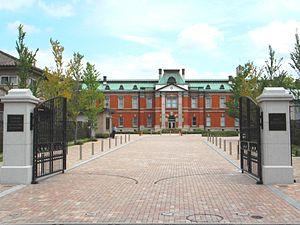
La 16ᵉ division est une unité d'infanterie de l'armée impériale japonaise. Son nom de code est Division Mur et son symbole militaire est 16D. Elle est l'une des quatre nouvelles divisions créées à la fin de la guerre russo-japonaise le 1ᵉʳ avril 1905. Elle est plus tard déployée en Mandchourie comme l'ensemble de l'armée japonaise qui ne laisse aucune division au Japon même. Elle est officiellement créée le 18 juillet 1905 et recrute principalement dans la région de Kyoto sous le commandement du lieutenant-général Yamanaka Nobuyoshi.